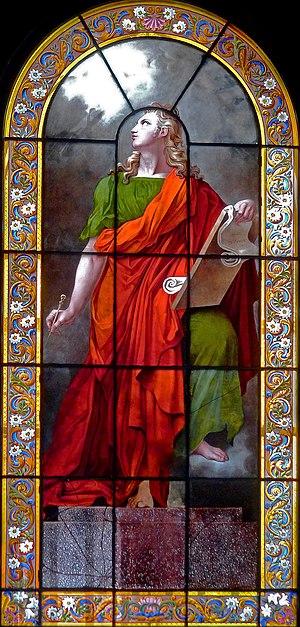
Église Sainte-Élisabeth-de-Hongrie - Paris III
L'église Sainte-Élisabeth-de-Hongrie est un édifice religieux situé à Paris, datant des XVIIᵉ et XIXᵉ siècles. Tout d'abord chapelle du monastère des religieuses du Tiers-Ordre de saint François puis église paroissiale catholique du quartier du Temple et église conventuelle de l'ordre souverain de Malte à Paris.